Salon.com

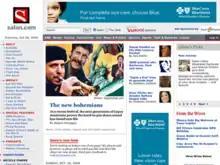
Front-page design in 2006

On October 9, 2003, Michael O'Donnell, the chief executive and president of Salon Media Group, said he was leaving the company after seven years because it was "time for a change." When he left, Salon.com had accrued $83.6 million in losses since its inception, and its stock traded for 5¢ on the OTC Bulletin Board. David Talbot, "Salon"'s chairman and editor-in-chief at the time, became the new chief executive. Elizabeth "Betsy" Hambrecht, then "Salon"'s chief financial officer, became the president.